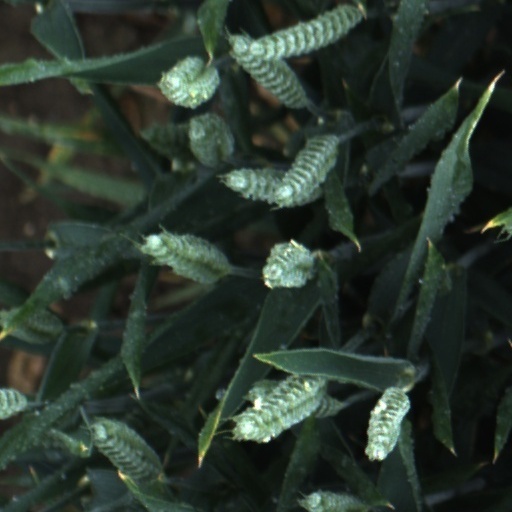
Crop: wheat